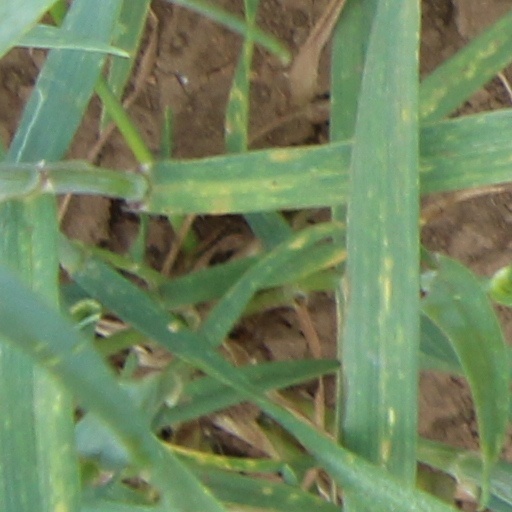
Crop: wheat